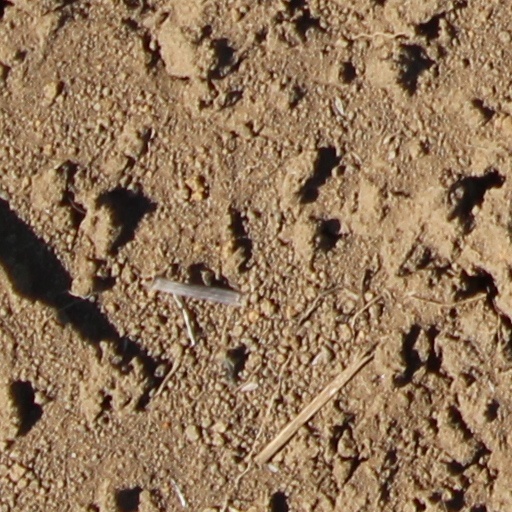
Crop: wheat